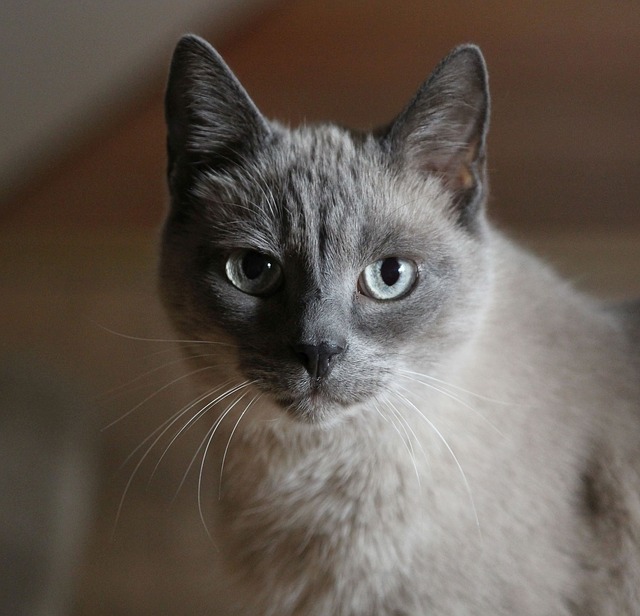
Label: gatto